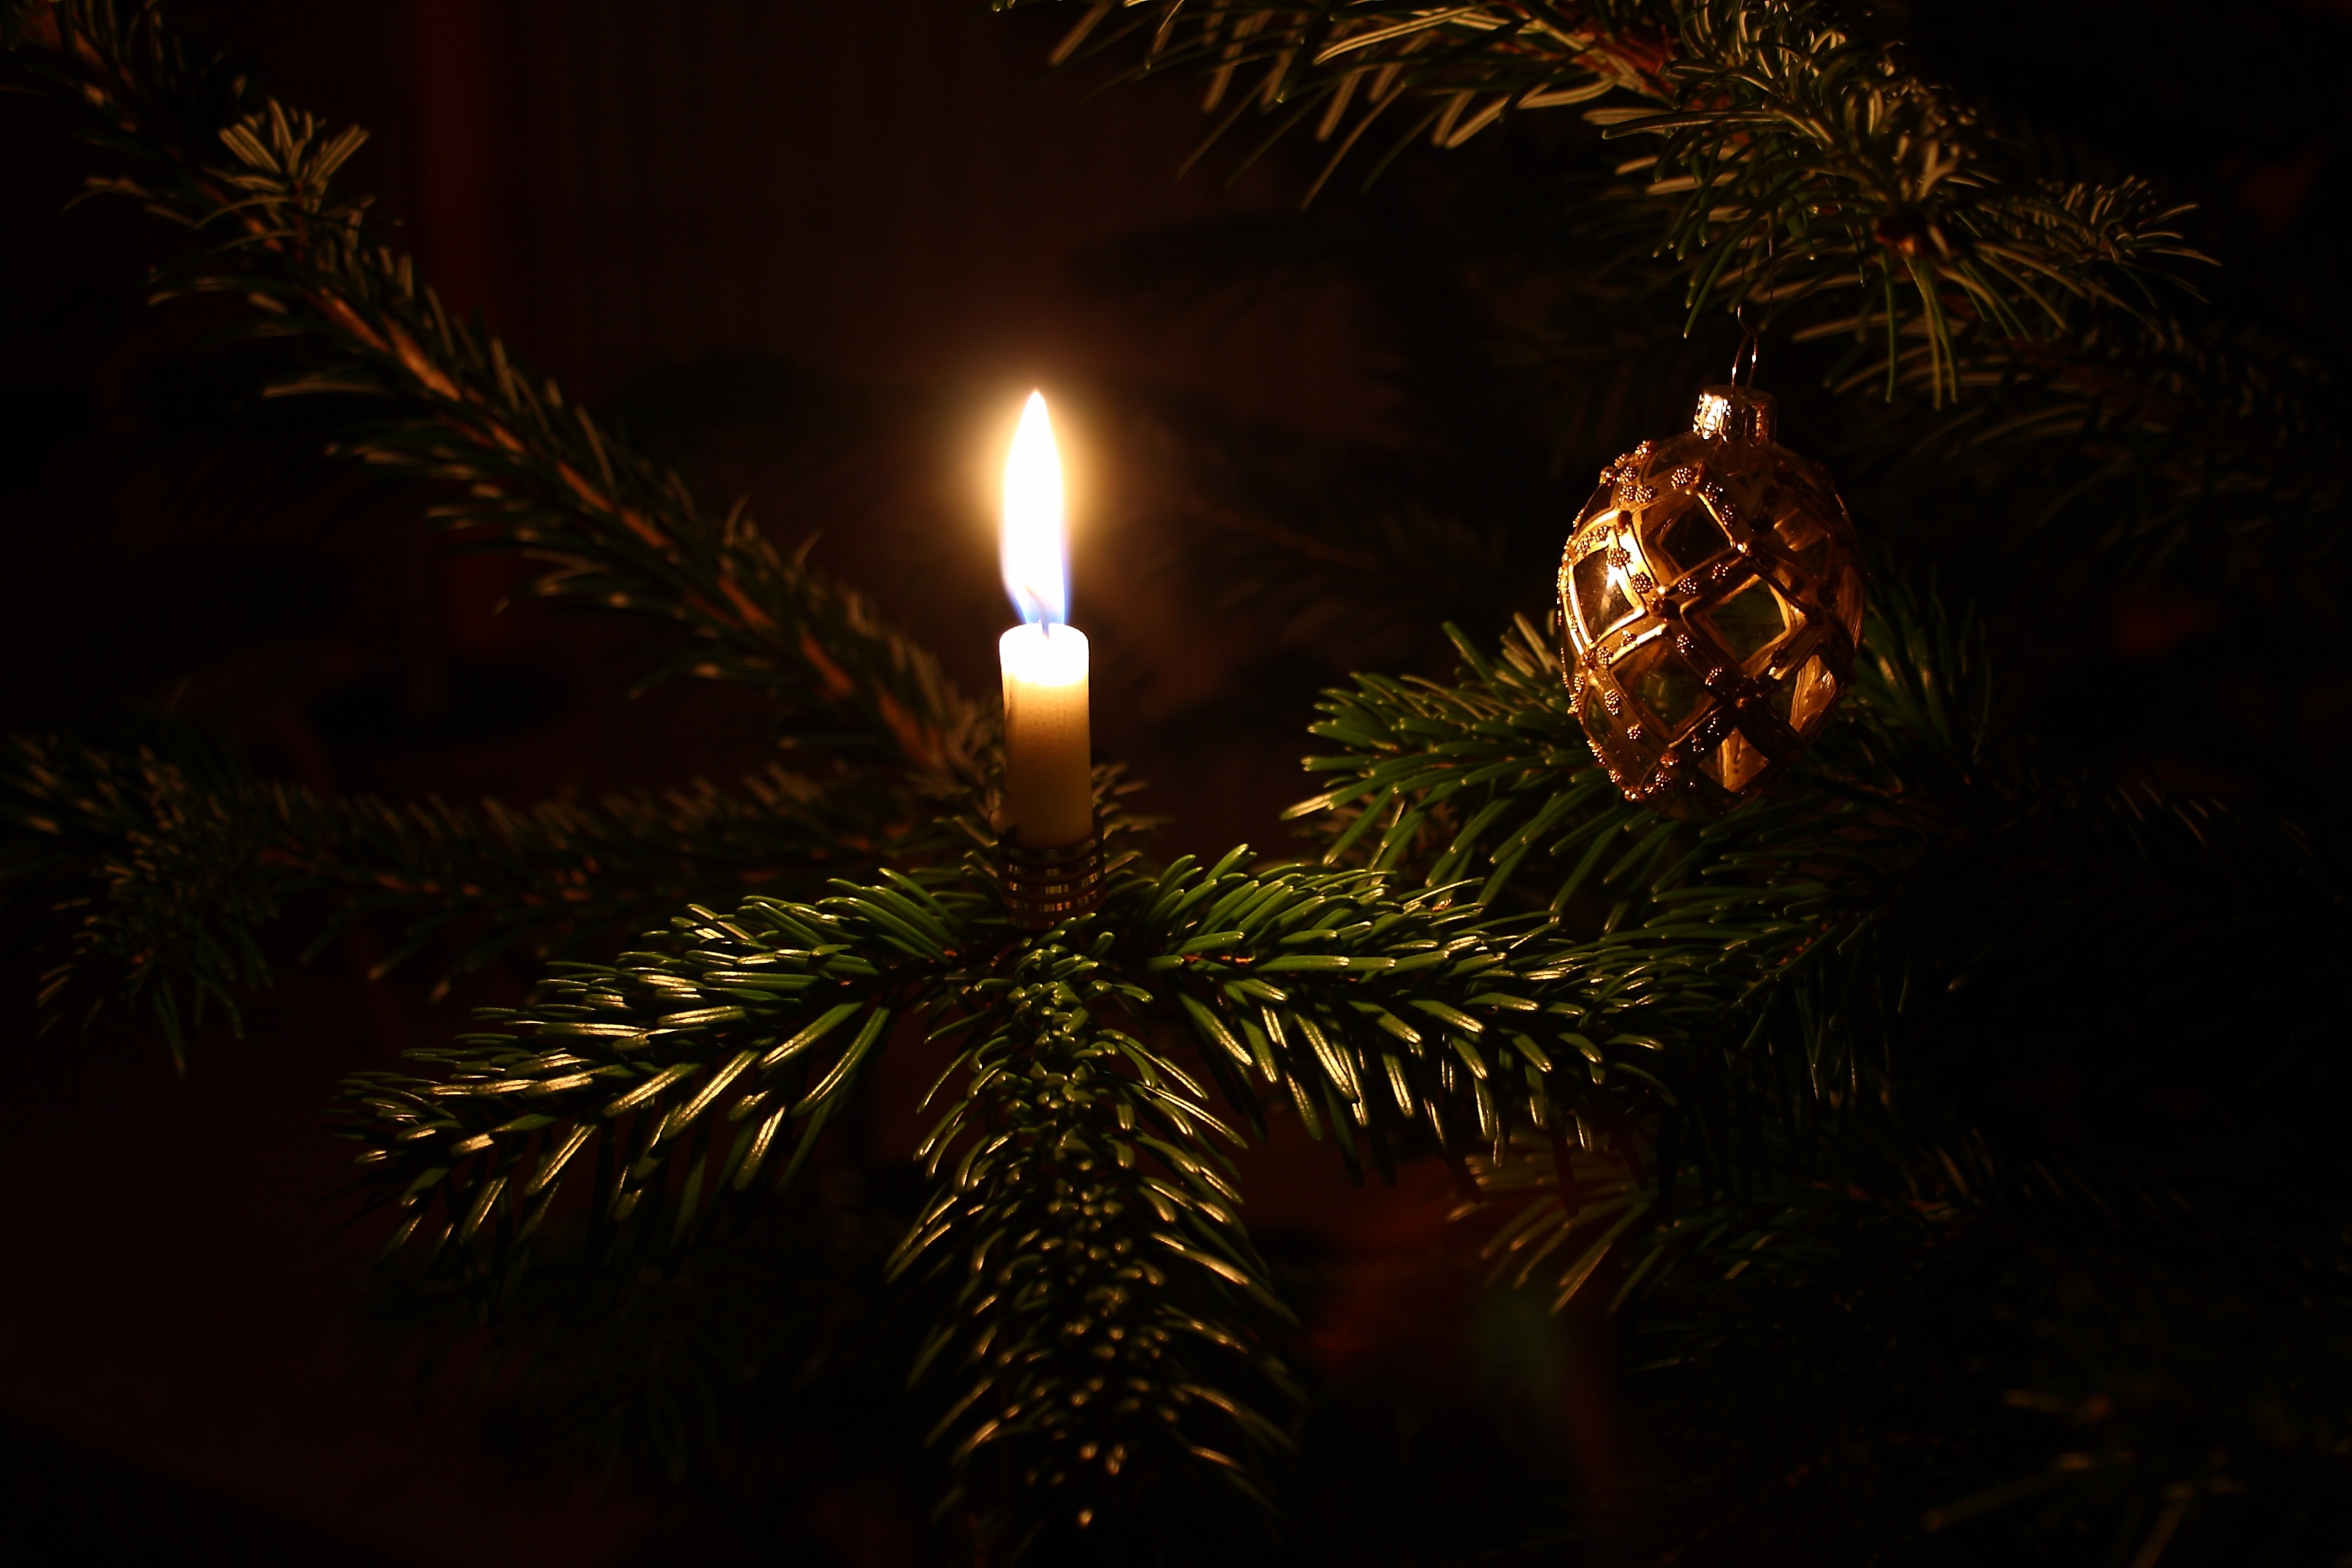
tree, branch, light, night, holiday, darkness, christmas, fir, christmas tree, christmas decoration, spruce, event, christmas decorations, christmas lights, woody plant